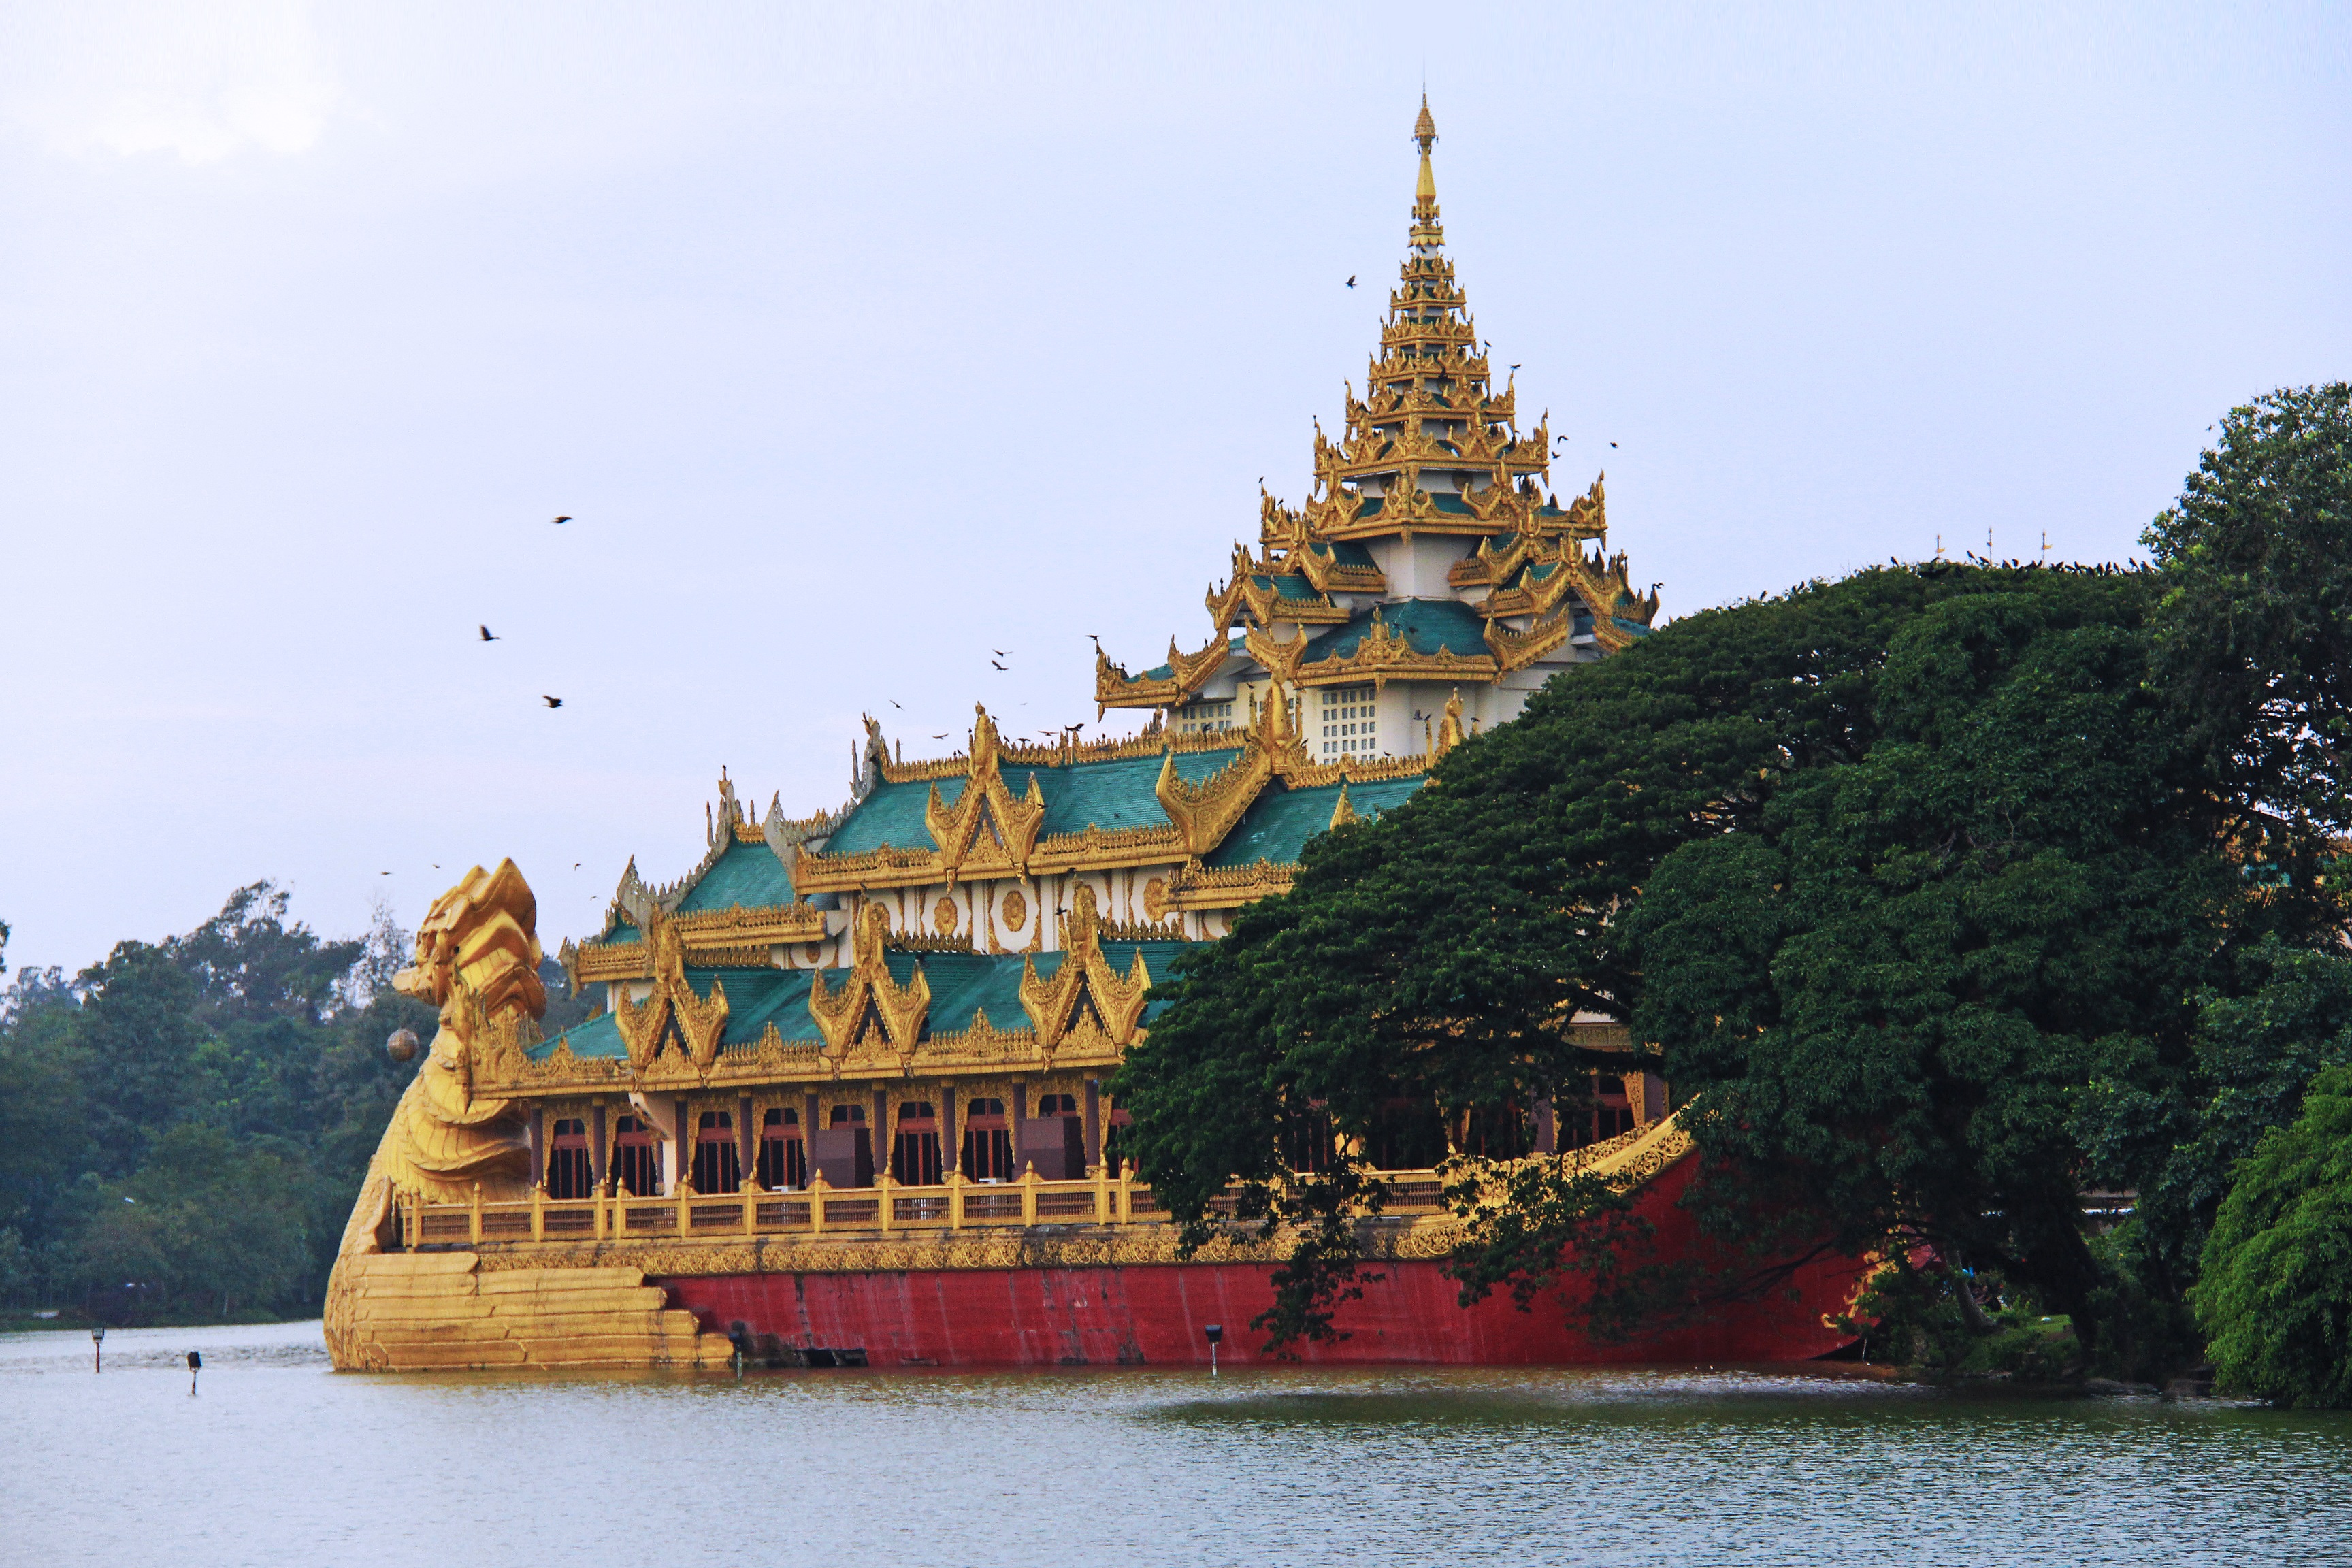
music, sunset, lake, building, palace, tranquility, tower, garden, place of worship, gold, temple, beautiful, chinese architecture, pagoda, wat, myanmar, yangon, kandawgyi garden, hindu temple, historic site